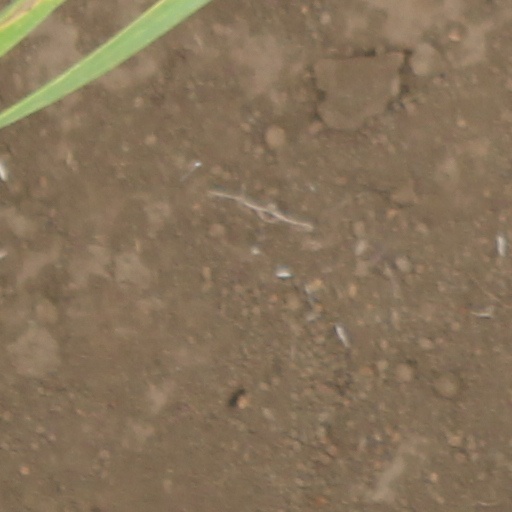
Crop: wheat